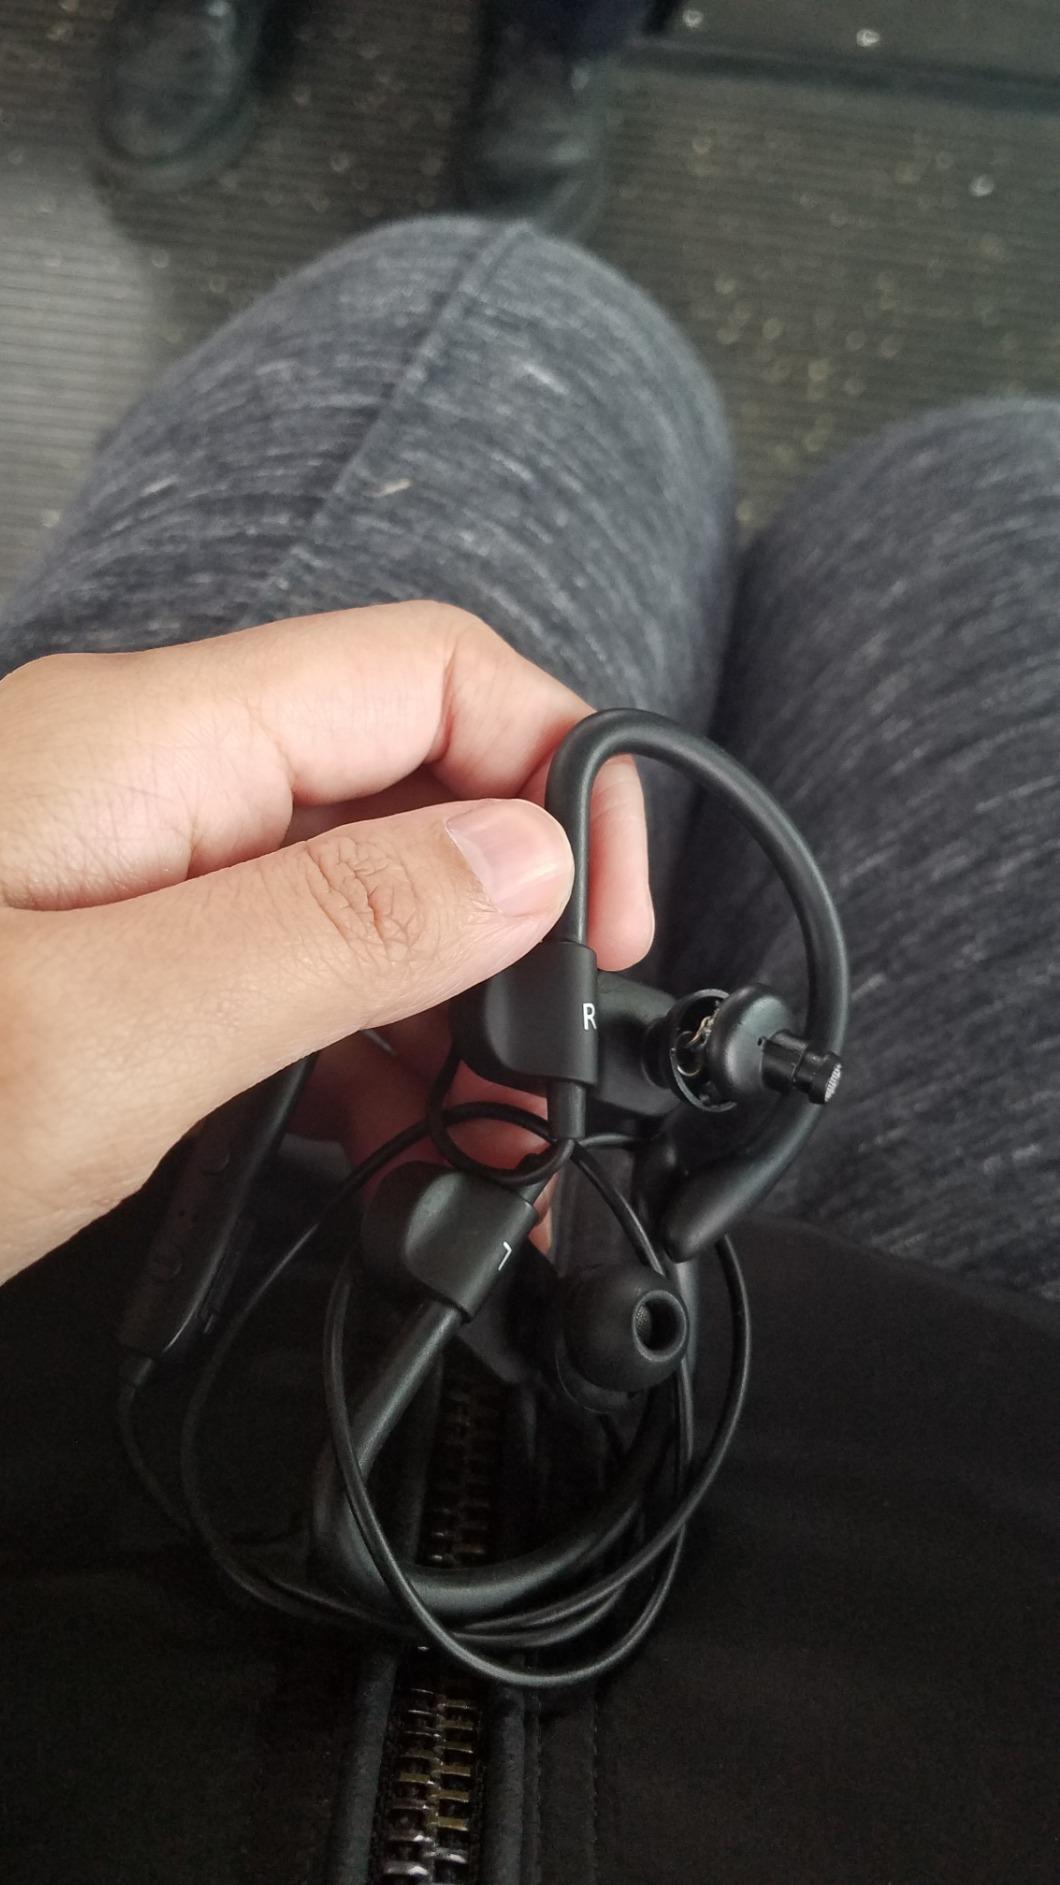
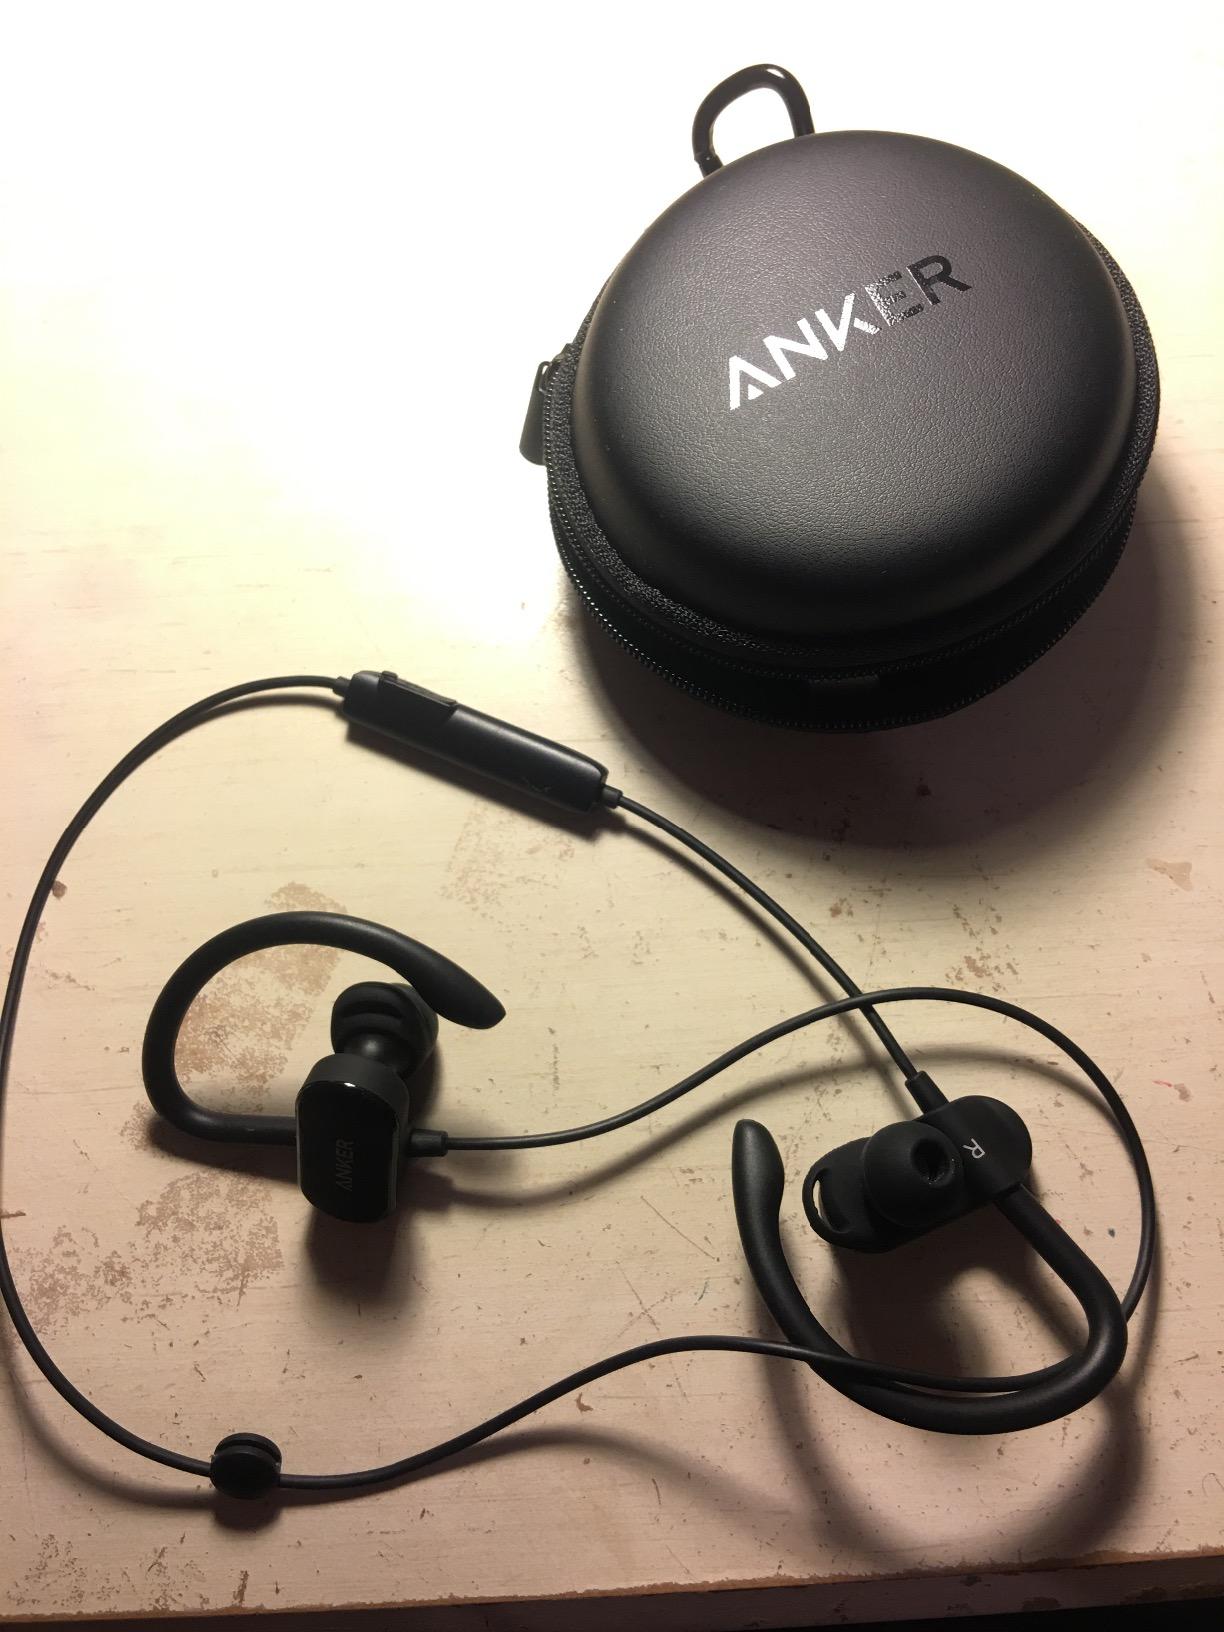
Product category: headphones
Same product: yes